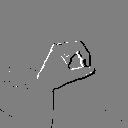
ASL letter: o